Mascotte (1920 film)

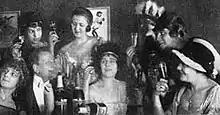
Scene from a film

Mascotte is a 1920 German silent film directed by Felix Basch and starring Gretl Basch, Paul Biensfeldt, and Hanni Reinwald.